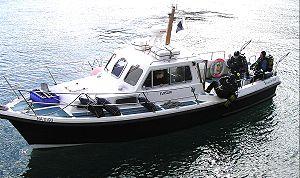
Un navire de plaisance à utilisation commerciale est un bateau de plaisance utilisé pour le transport de passagers à titre onéreux, pris en charge par un équipage professionnel. Ces yachts sont aussi utilisés en location avec skipper ou équipage.